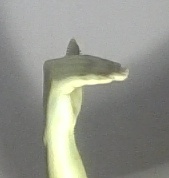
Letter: khaa